Central Line (Tanzania)

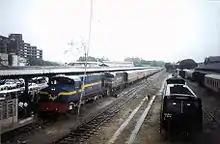

Today’s rail services are offered by the Tanzania Railways Corporation. The timetable offers two passenger services per week in each direction covering the whole length of the line. A trip from Dar es Salaam to Kigoma takes approximately 40 hours today according to the timetable. The long time of travel is due to the poor state of the railway’s infrastructure, which originates to a large extent still from the German colonial times. Three classes are offered, whereby the second class also provides sleeping cars and the first class offers sleeping cars only. The standard of a sleeping car of second class corresponds rather to a couchette by European standards.